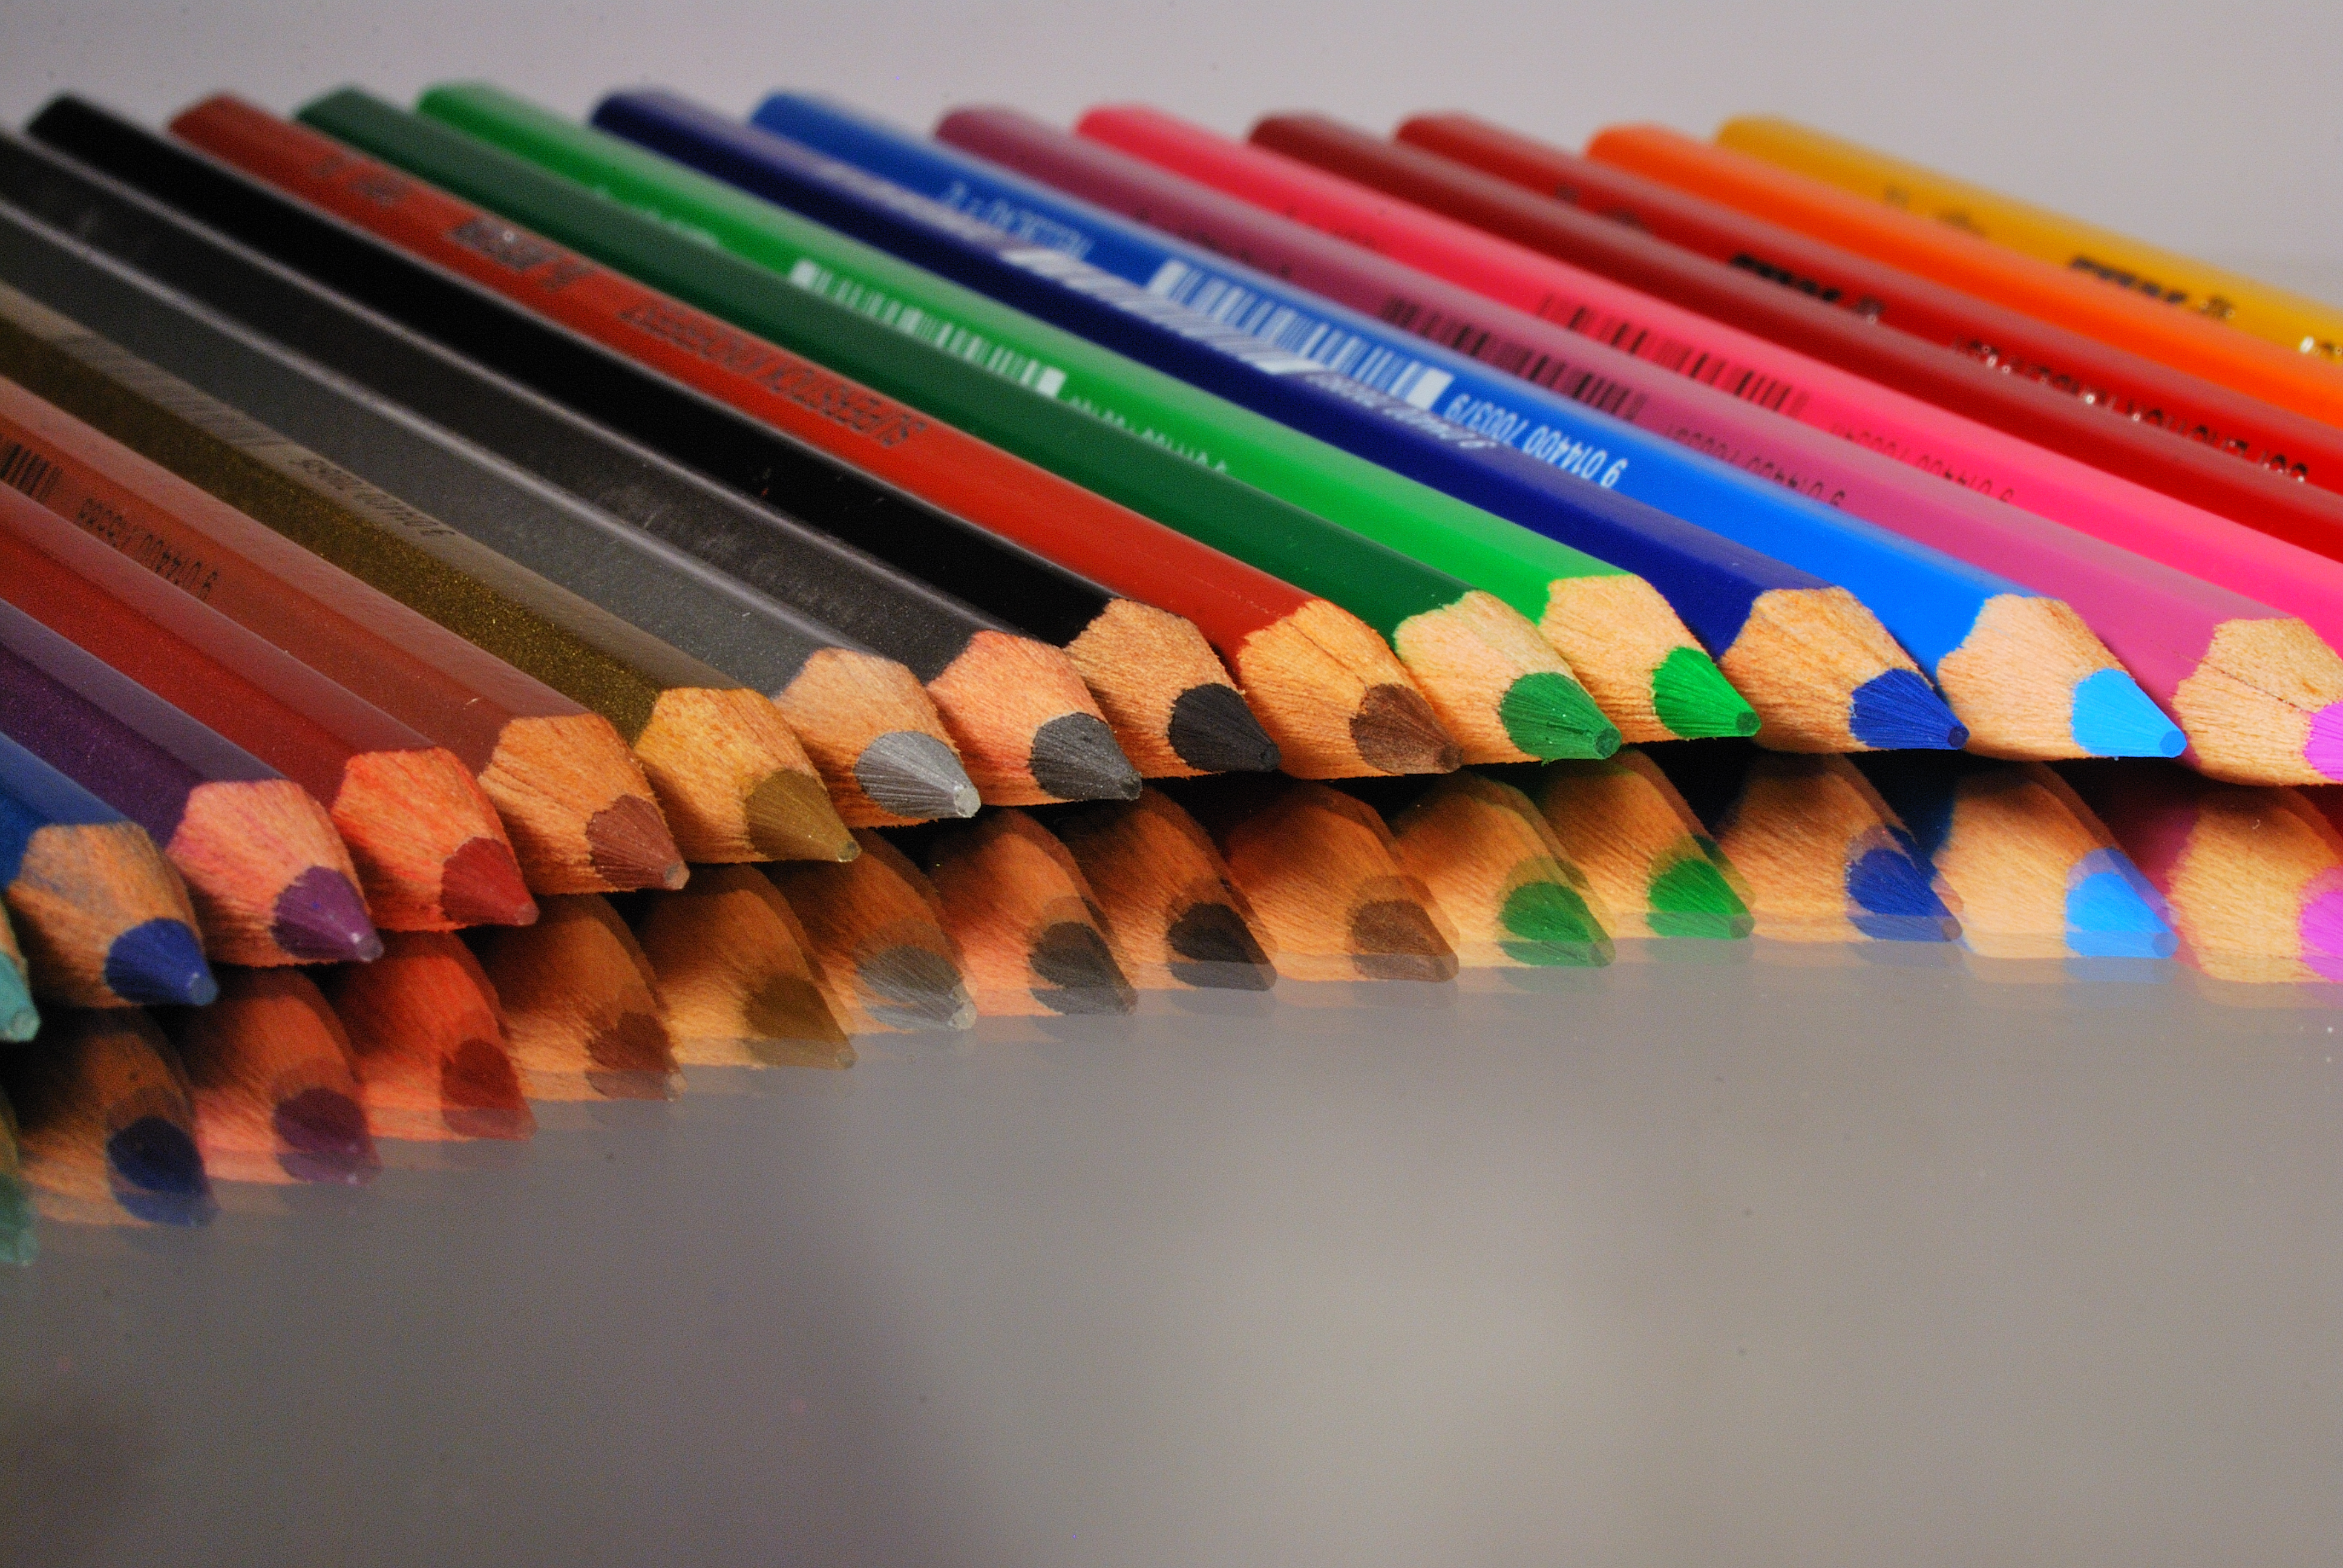
art, pencil, color, school, education, isolated, green, draw, wood, drawing, design, pen, group, colour, yellow, red, blue, rainbow, sharp, colorful, colored, crayon, macro, abstract, artist, row, orange, brown, office, object, pink, multi, paint, sketching, spectrum, background, image, pastel, college, craft, creative, creativity, palette, tool, write, instrument, concept, graphic, learn, children, Colorfulness, writing implement, office supplies